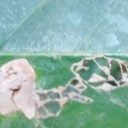
Label: Miner